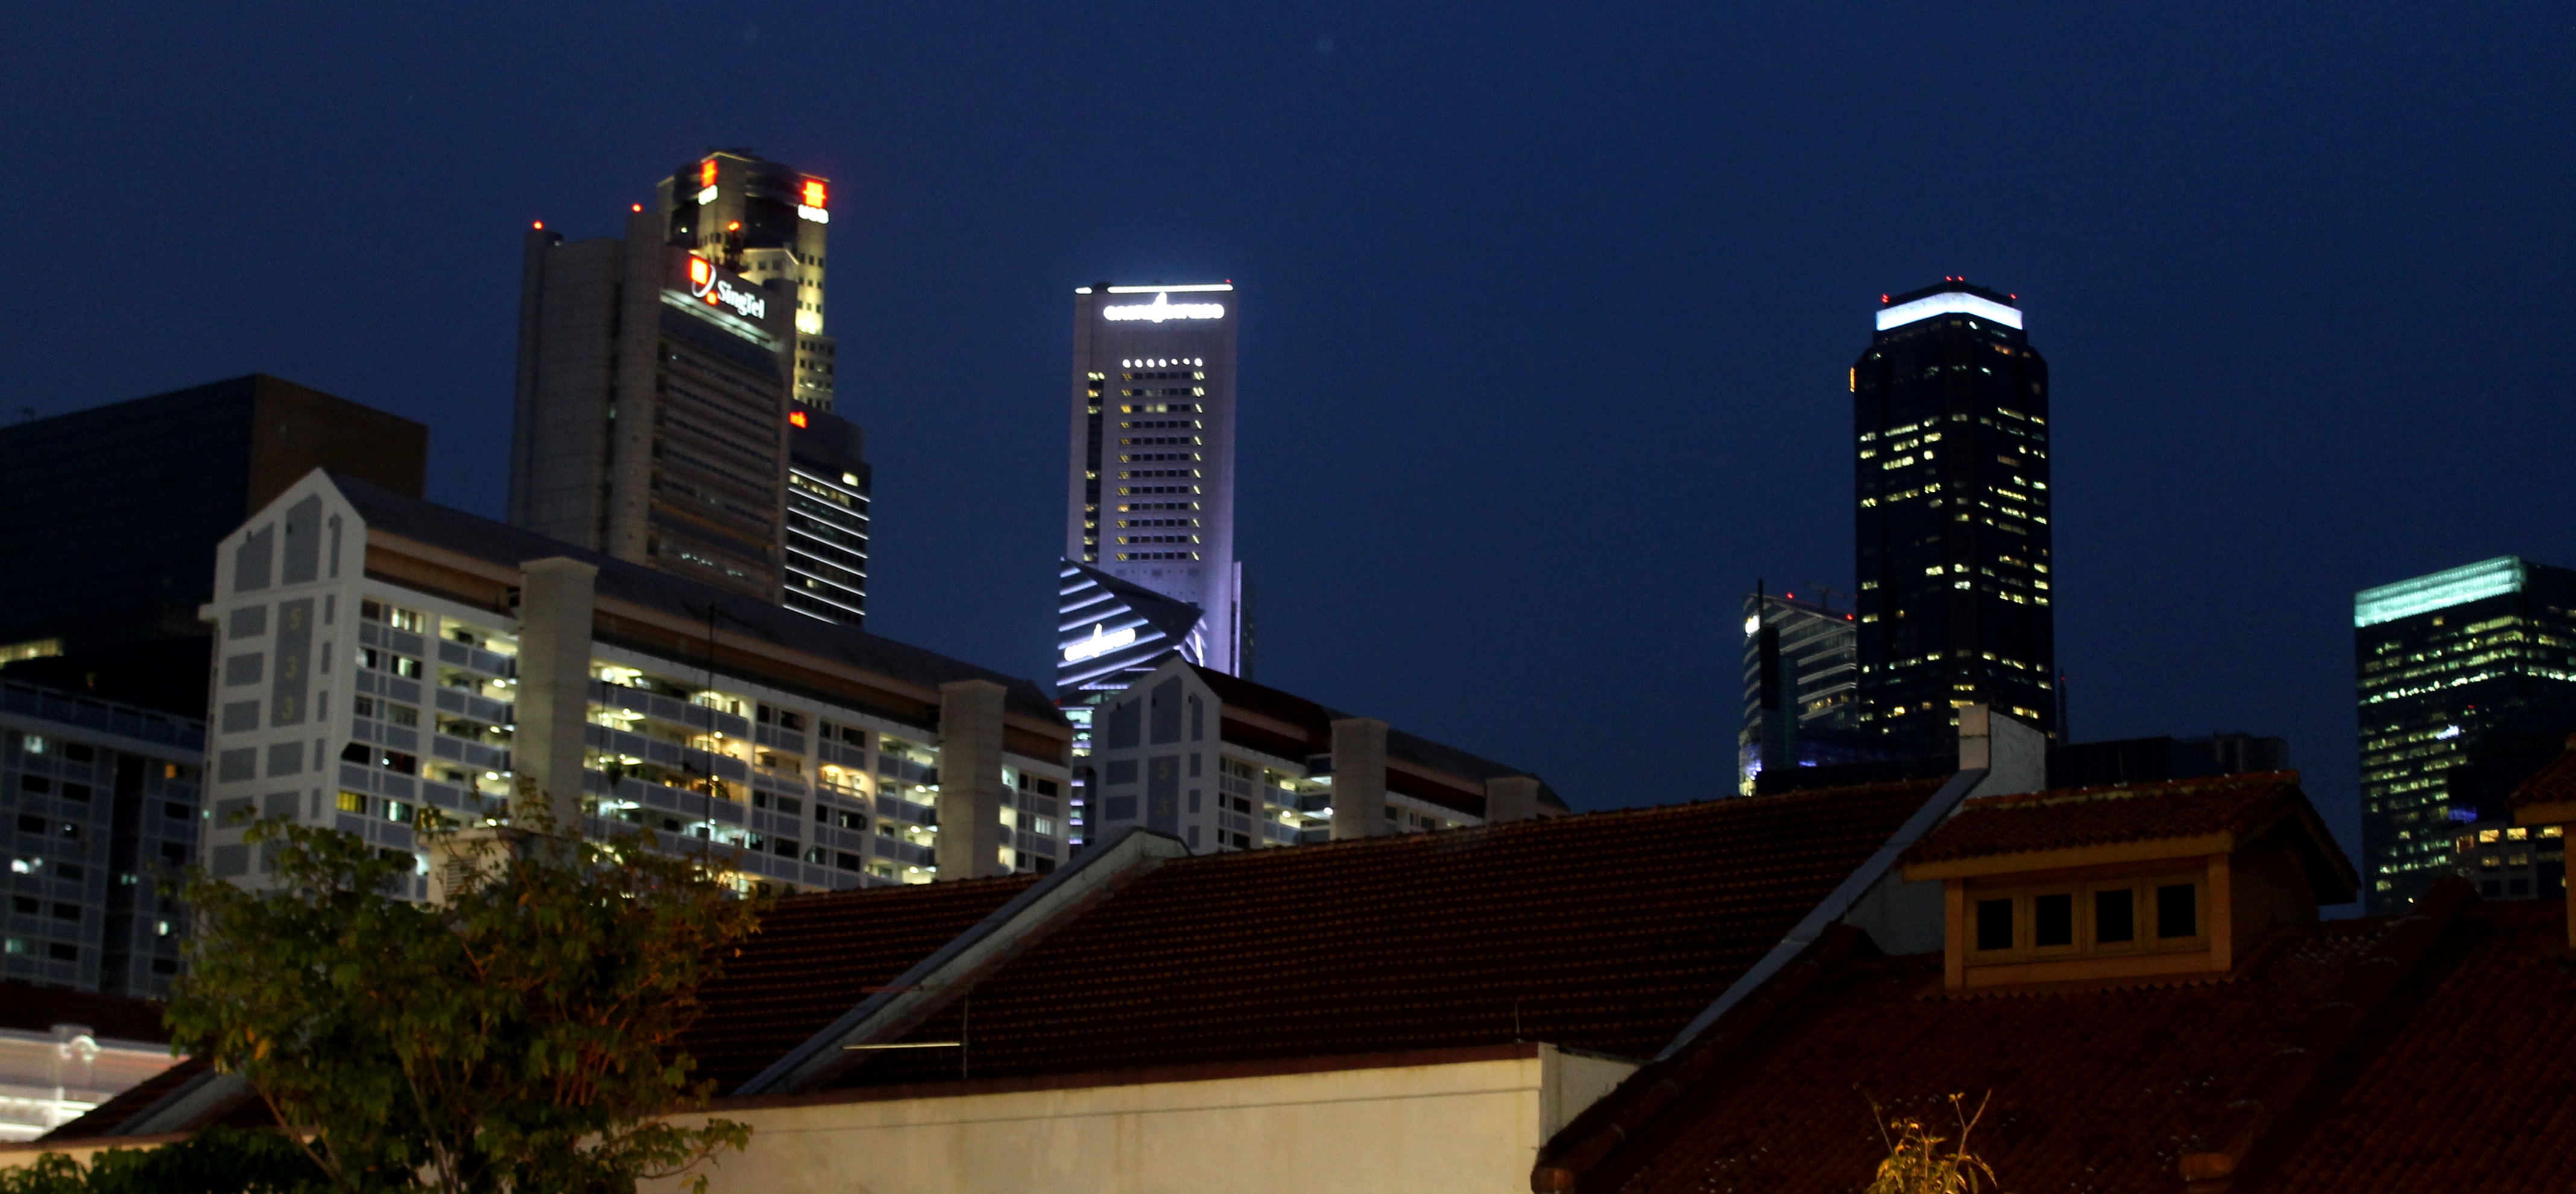
light, skyline, night, city, skyscraper, cityscape, downtown, dusk, evening, tower, canon, landmark, contrast, lighting, tower block, flickr, eos, facebook, singapore, dailyshoot, vividstriking, anawesomeshot, metropolis, dazzlingshot, leshaines, urban area, residential area, human settlement, metropolitan area